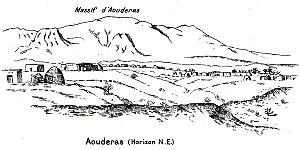
Mission Foureau-Lamy